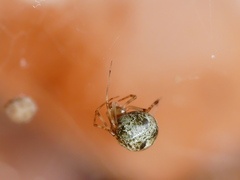
Species: Parasteatoda_tepidariorum